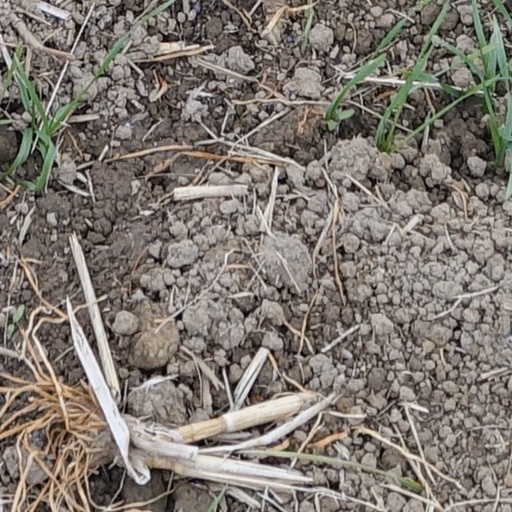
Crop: wheat